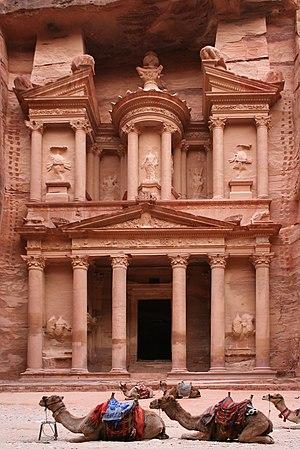
Khazneh, à Pétra, en Jordanie.